Prahran Arcade

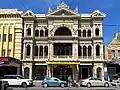
Prahran Arcade in 2023

The Prahran Arcade, located at 282 Chapel Street, Prahran, is one of the most opulent Victorian era commercial buildings in Melbourne, Australia. Opening in 1890, it is the only grandly scaled arcade outside the central city, and has had many notable occupants.